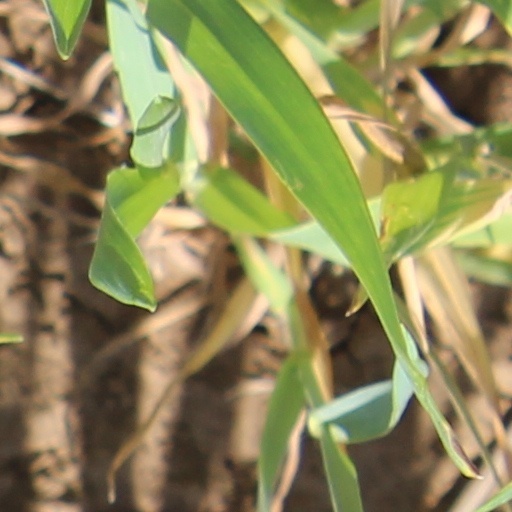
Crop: wheat